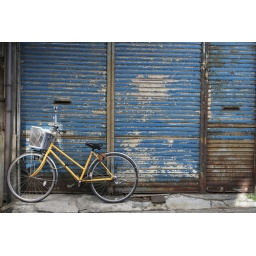
bike against roller door in japan